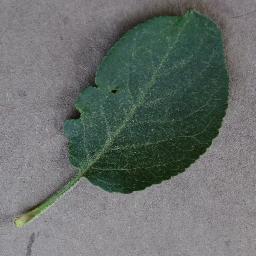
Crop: apple
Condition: healthy